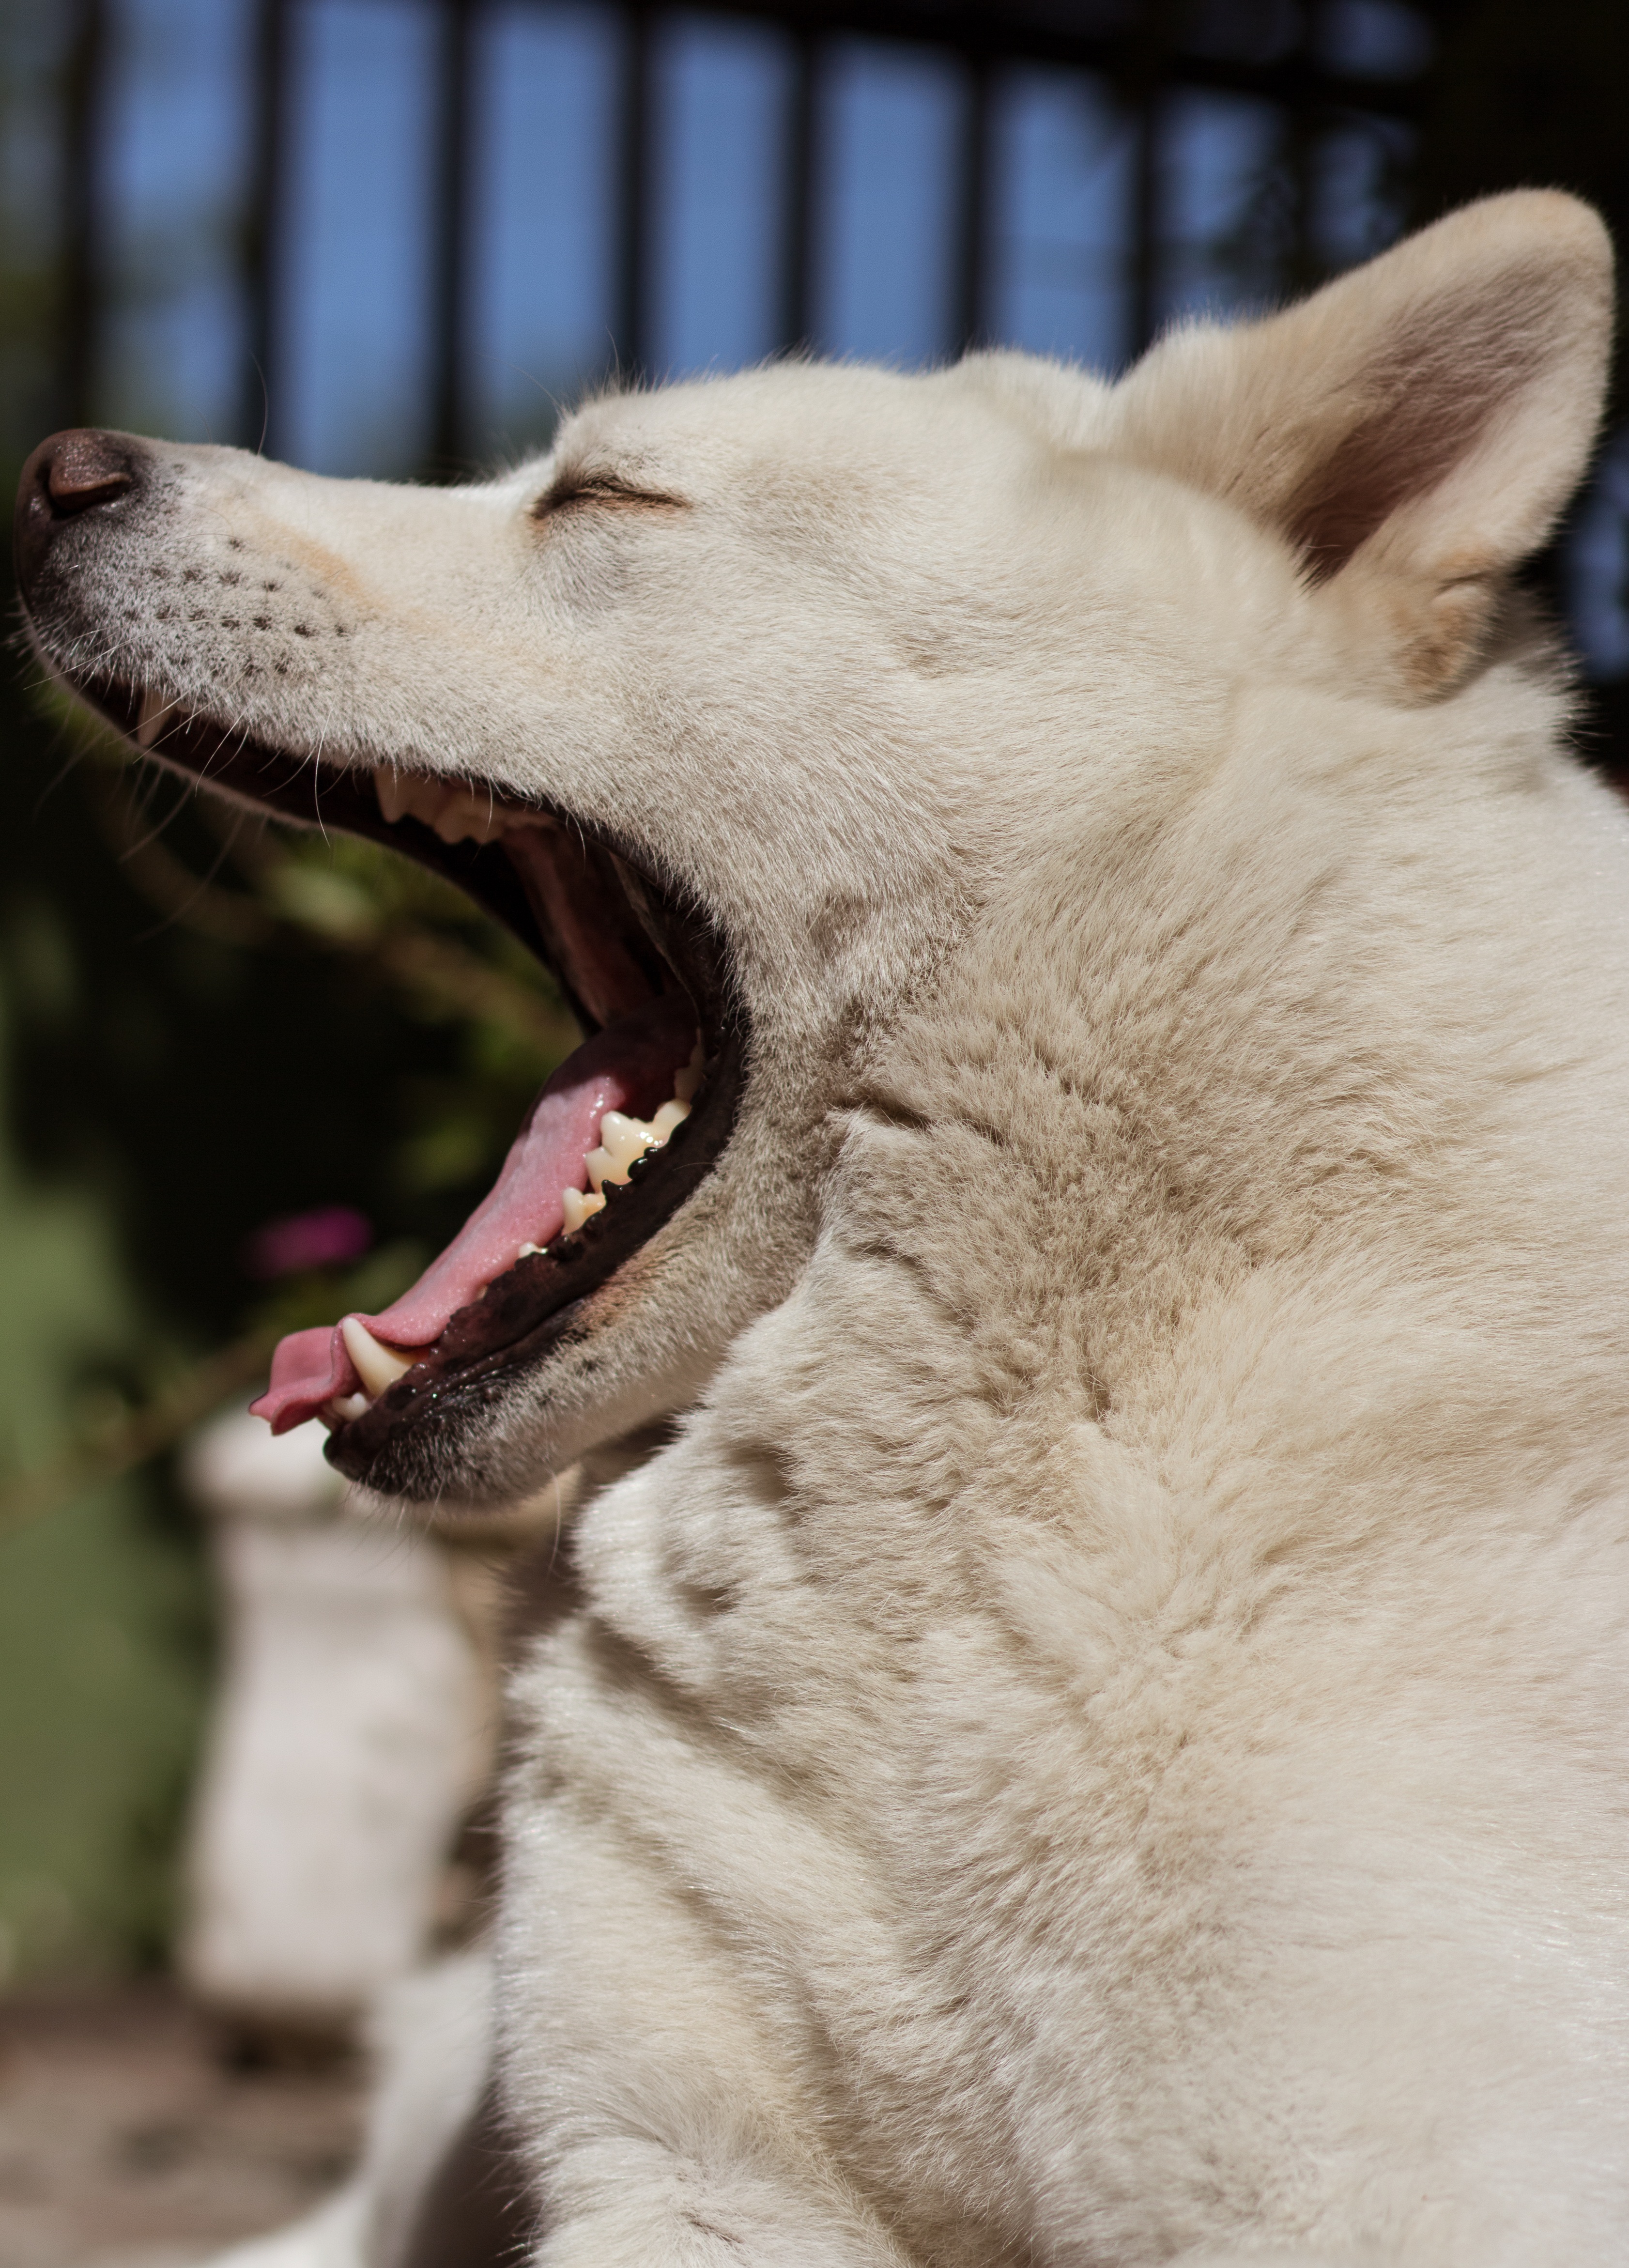
puppy, dog, animal, cute, pet, relax, mammal, yawn, close up, husky, nose, sleep, snout, vertebrate, funny, tired, teeth, white fur, open mouth, street dog, dog like mammal